Germaine Cernay

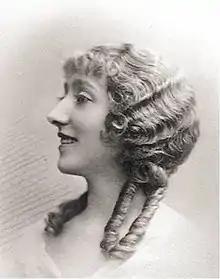
Germaine Cernay

Germaine Pointu (28 April 1900 in Le Havre – 19 September 1943 in Paris), known as Germaine Cernay, was a French mezzo-soprano who was active both in the opera house and on the concert platform.